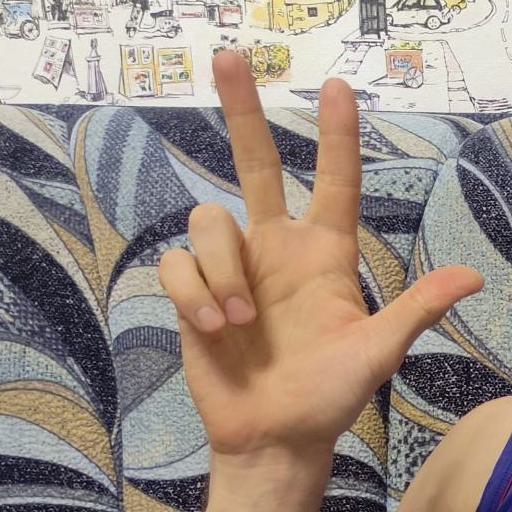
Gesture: three2